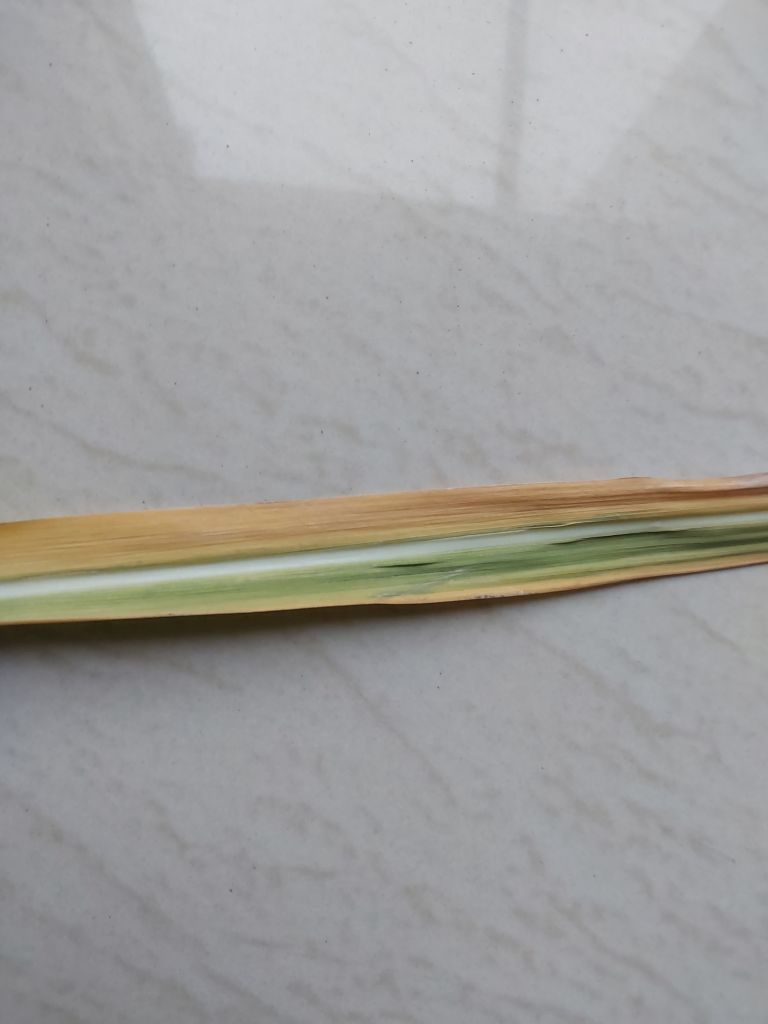
Label: Yellow Leaf